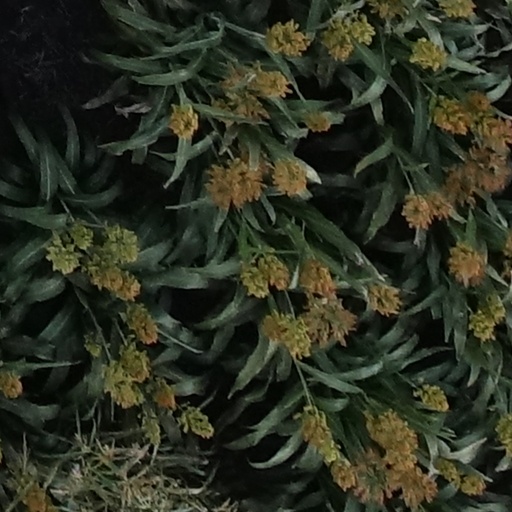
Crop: sorghum